Richmond West, Florida

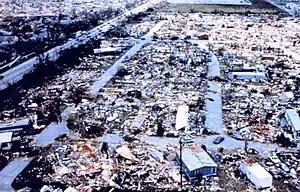
Dadeland Mobile Home Park in Richmond West destroyed by Hurricane Andrew in 1992

The area remained mostly agricultural until the mid-1980s when several sub-developments and the Dadeland Mobile Home Park were built south of S.W. 152nd Street (Coral Reef Drive). In August 1992, Hurricane Andrew destroyed the mobile home park and devastated the surrounding area. Many of the homes and businesses in the area were completely destroyed. In subsequent years, the area was gradually rebuilt, and development proceeded southward to the community's southern border at Eureka Drive.